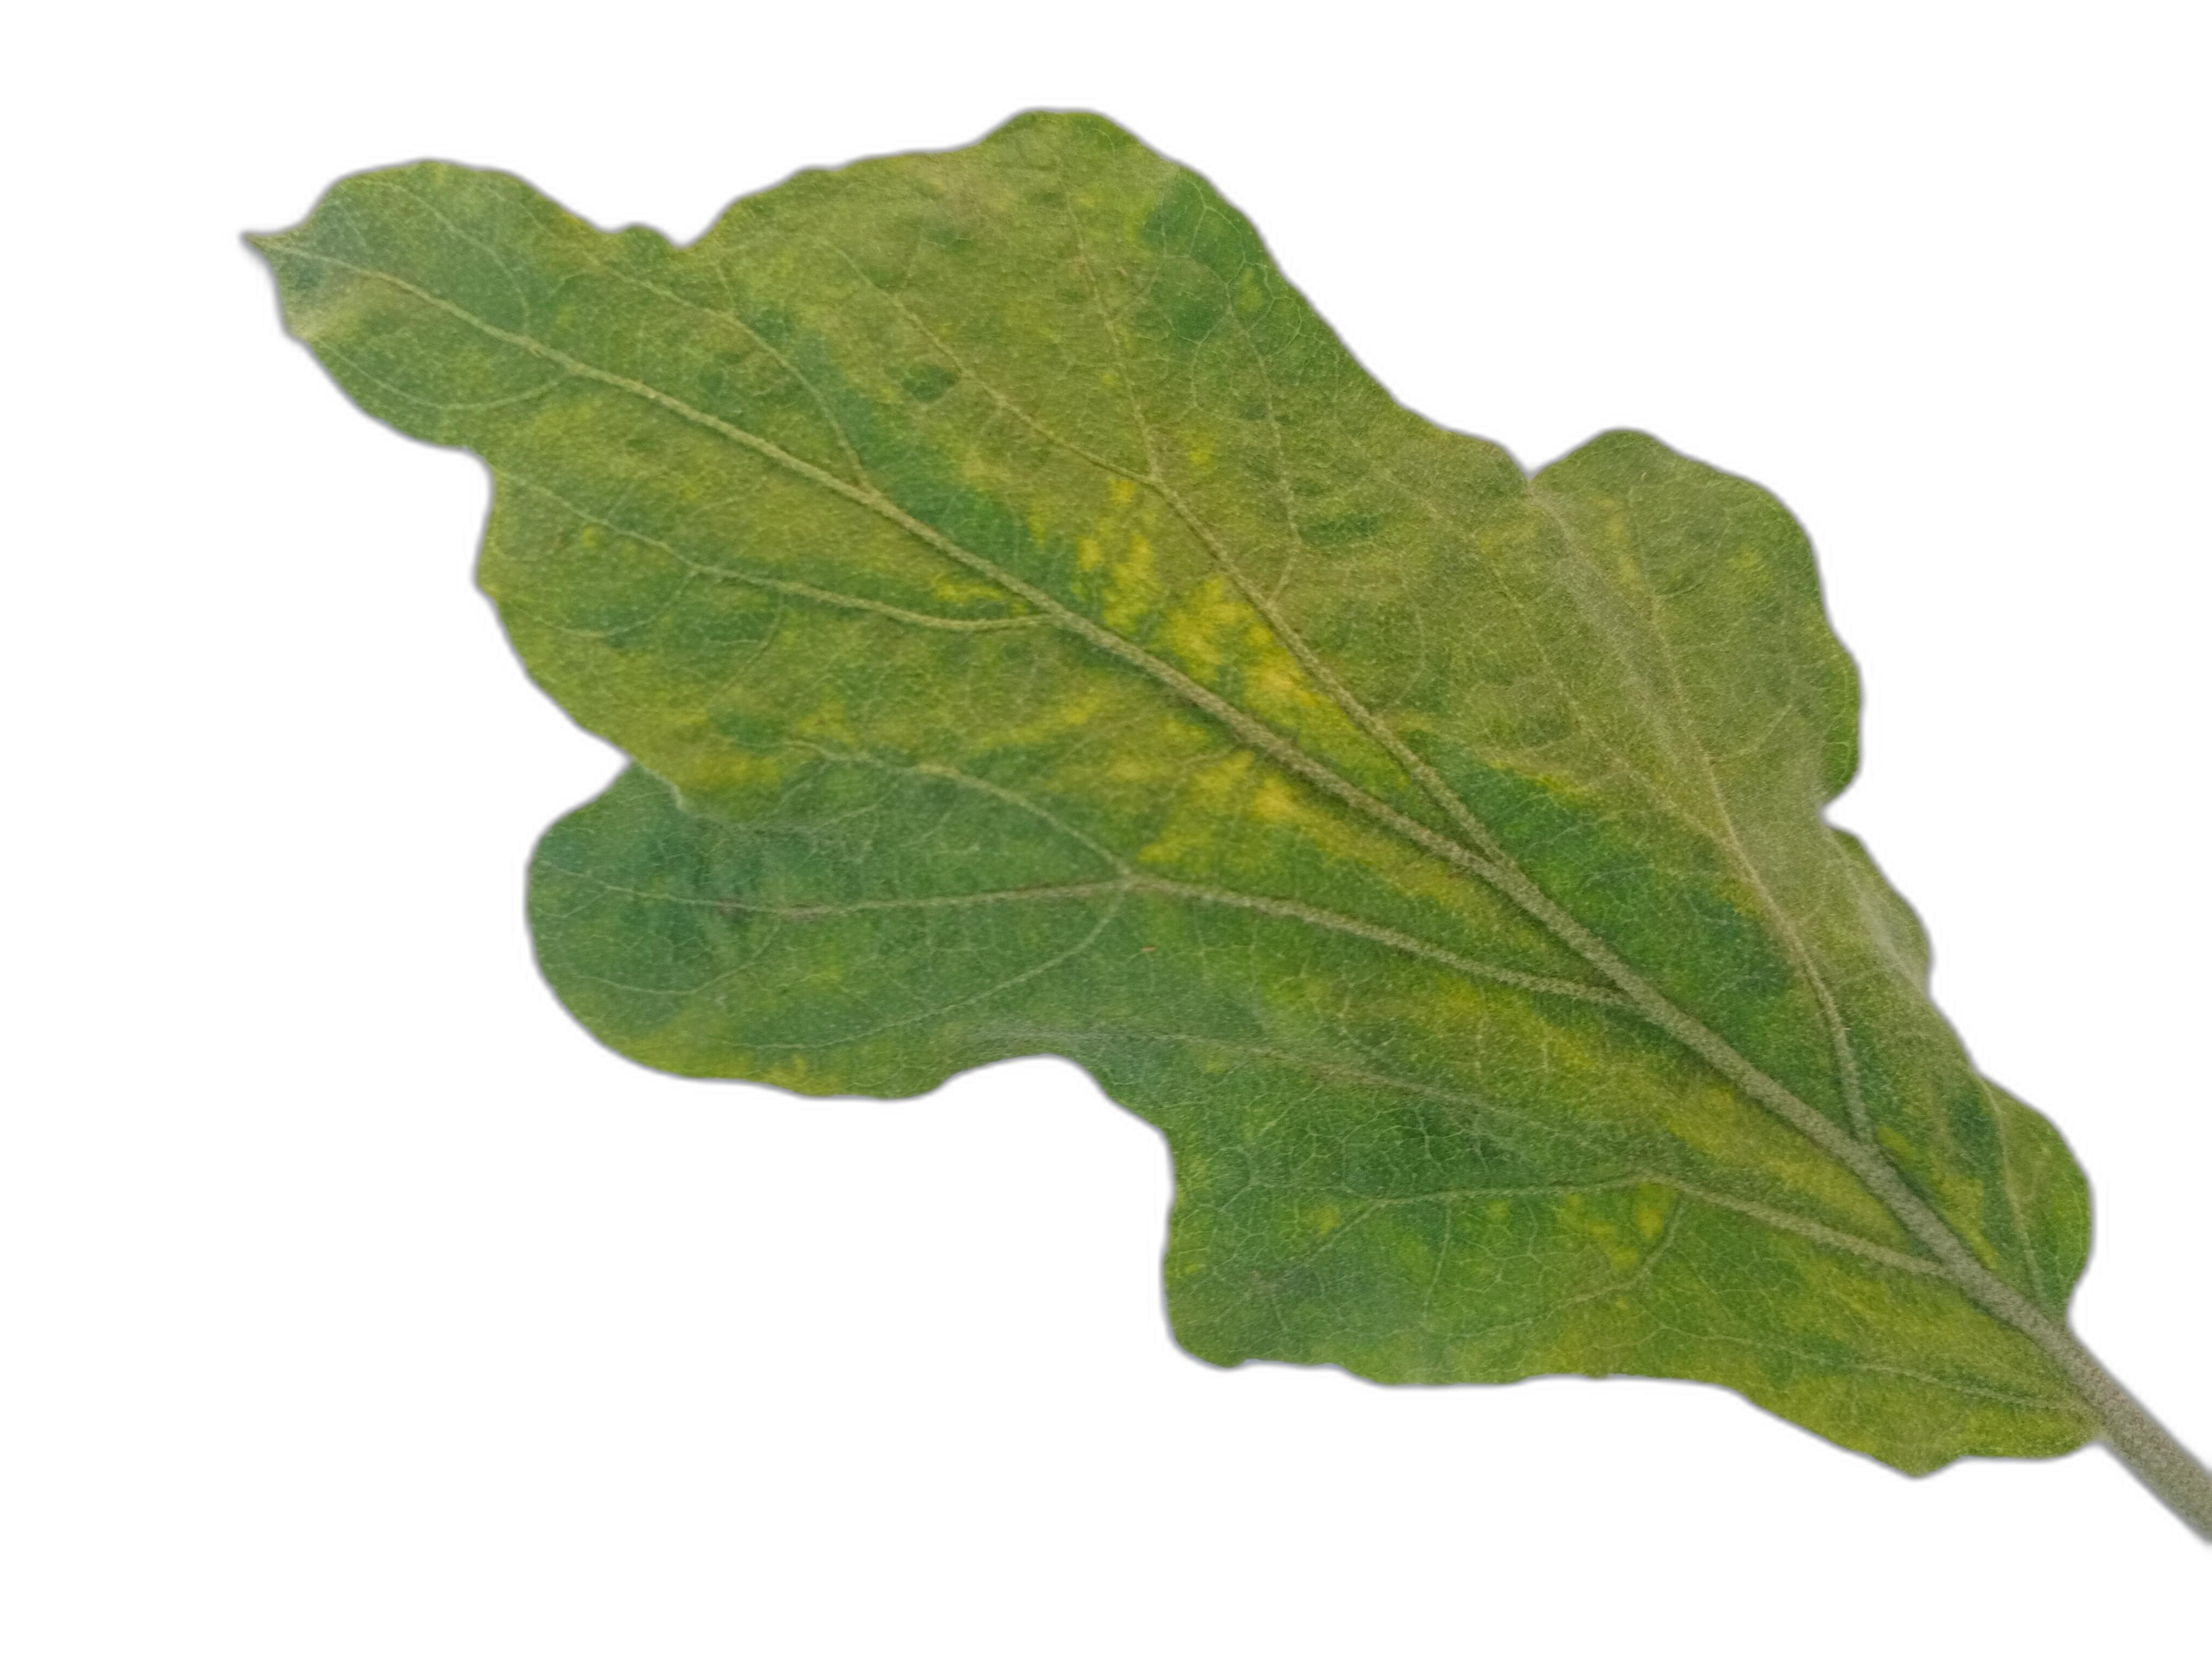
Label: Mosaic Virus Disease